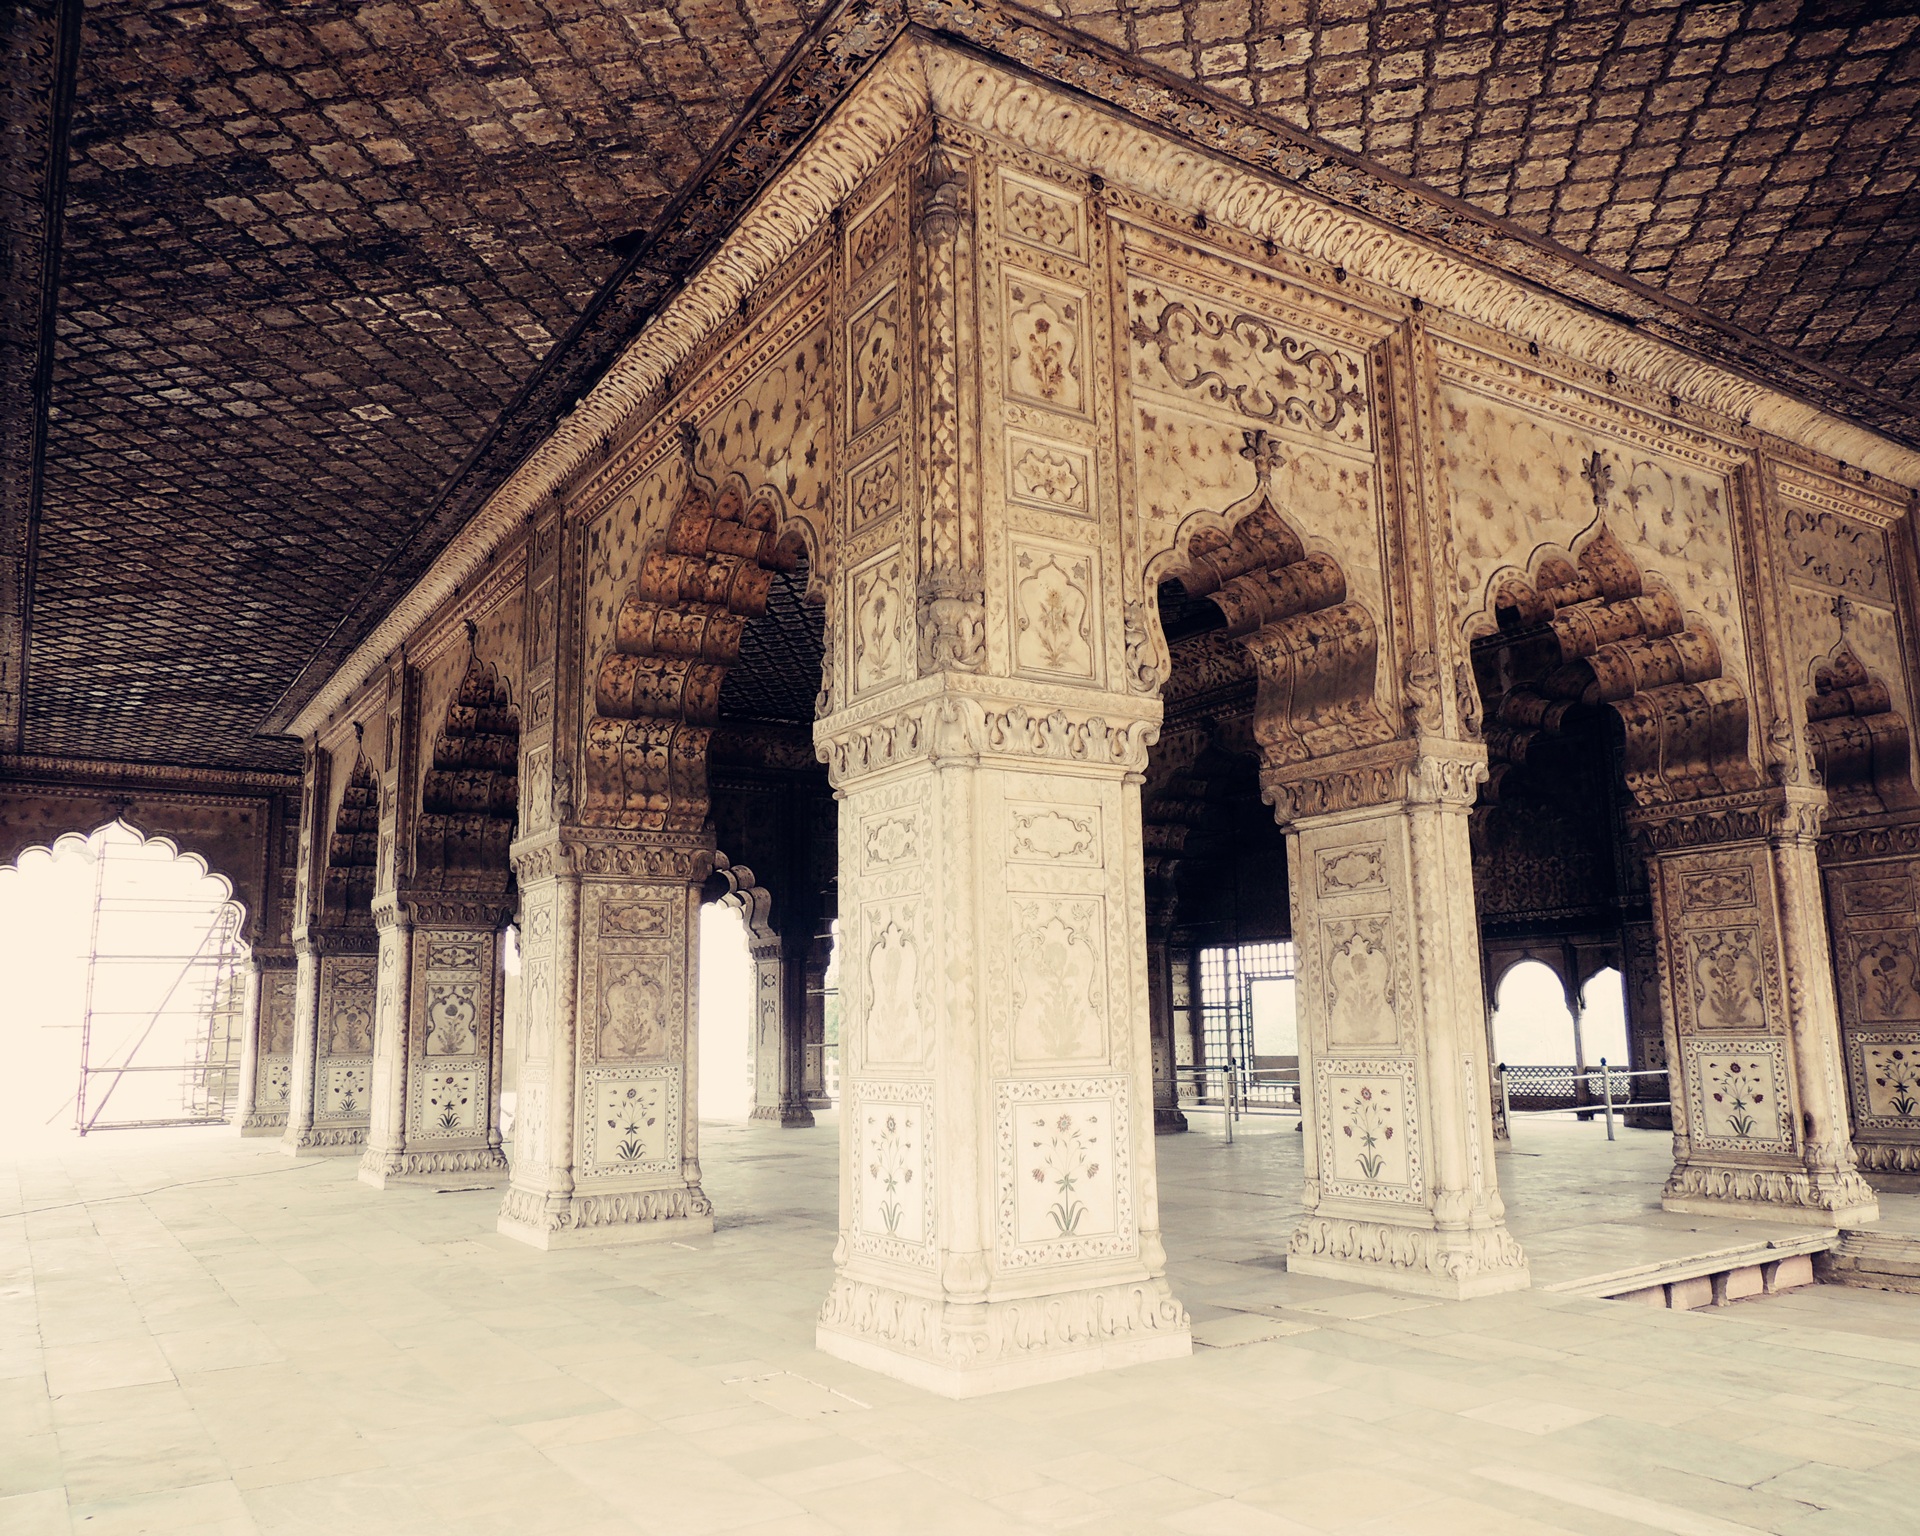
architecture, vintage, antique, building, old, monument, arch, column, ancient, landmark, grunge, historic, temple, history, hindu, indian, ancient history